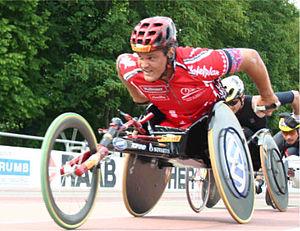
Franz Nietlispach, né le 2 avril 1958 à Muri, est un champion suisse d'athlétisme handisport.